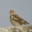
Label: bird